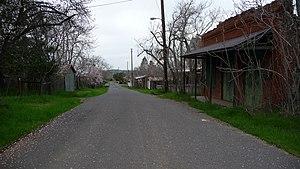
Chinese Camp est une localité du Comté de Tuolumne en Californie.